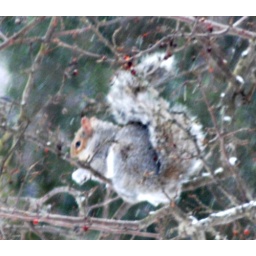
Grey Sqirrel eating crab apples in a snow storm 1